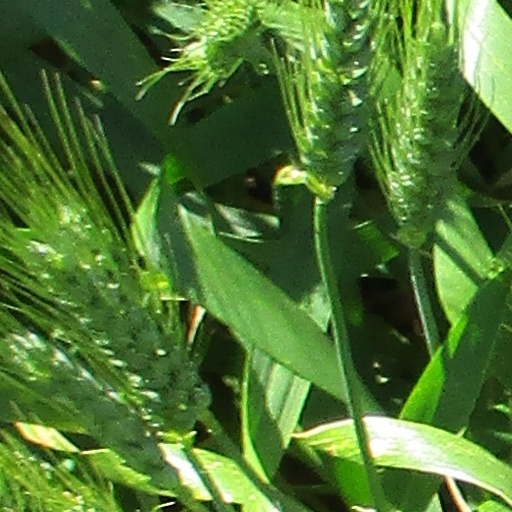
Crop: wheat